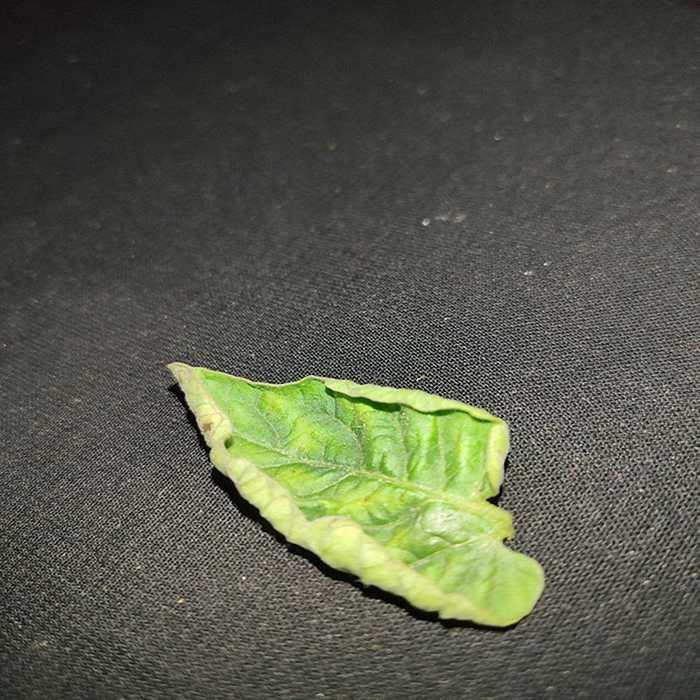
Plant: Tomato
Label: Tomato leaf curl virus